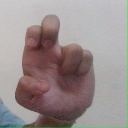
अक्षर: अ